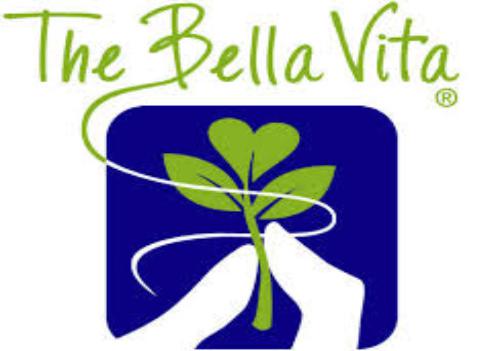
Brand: Bella Vita
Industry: Clothes